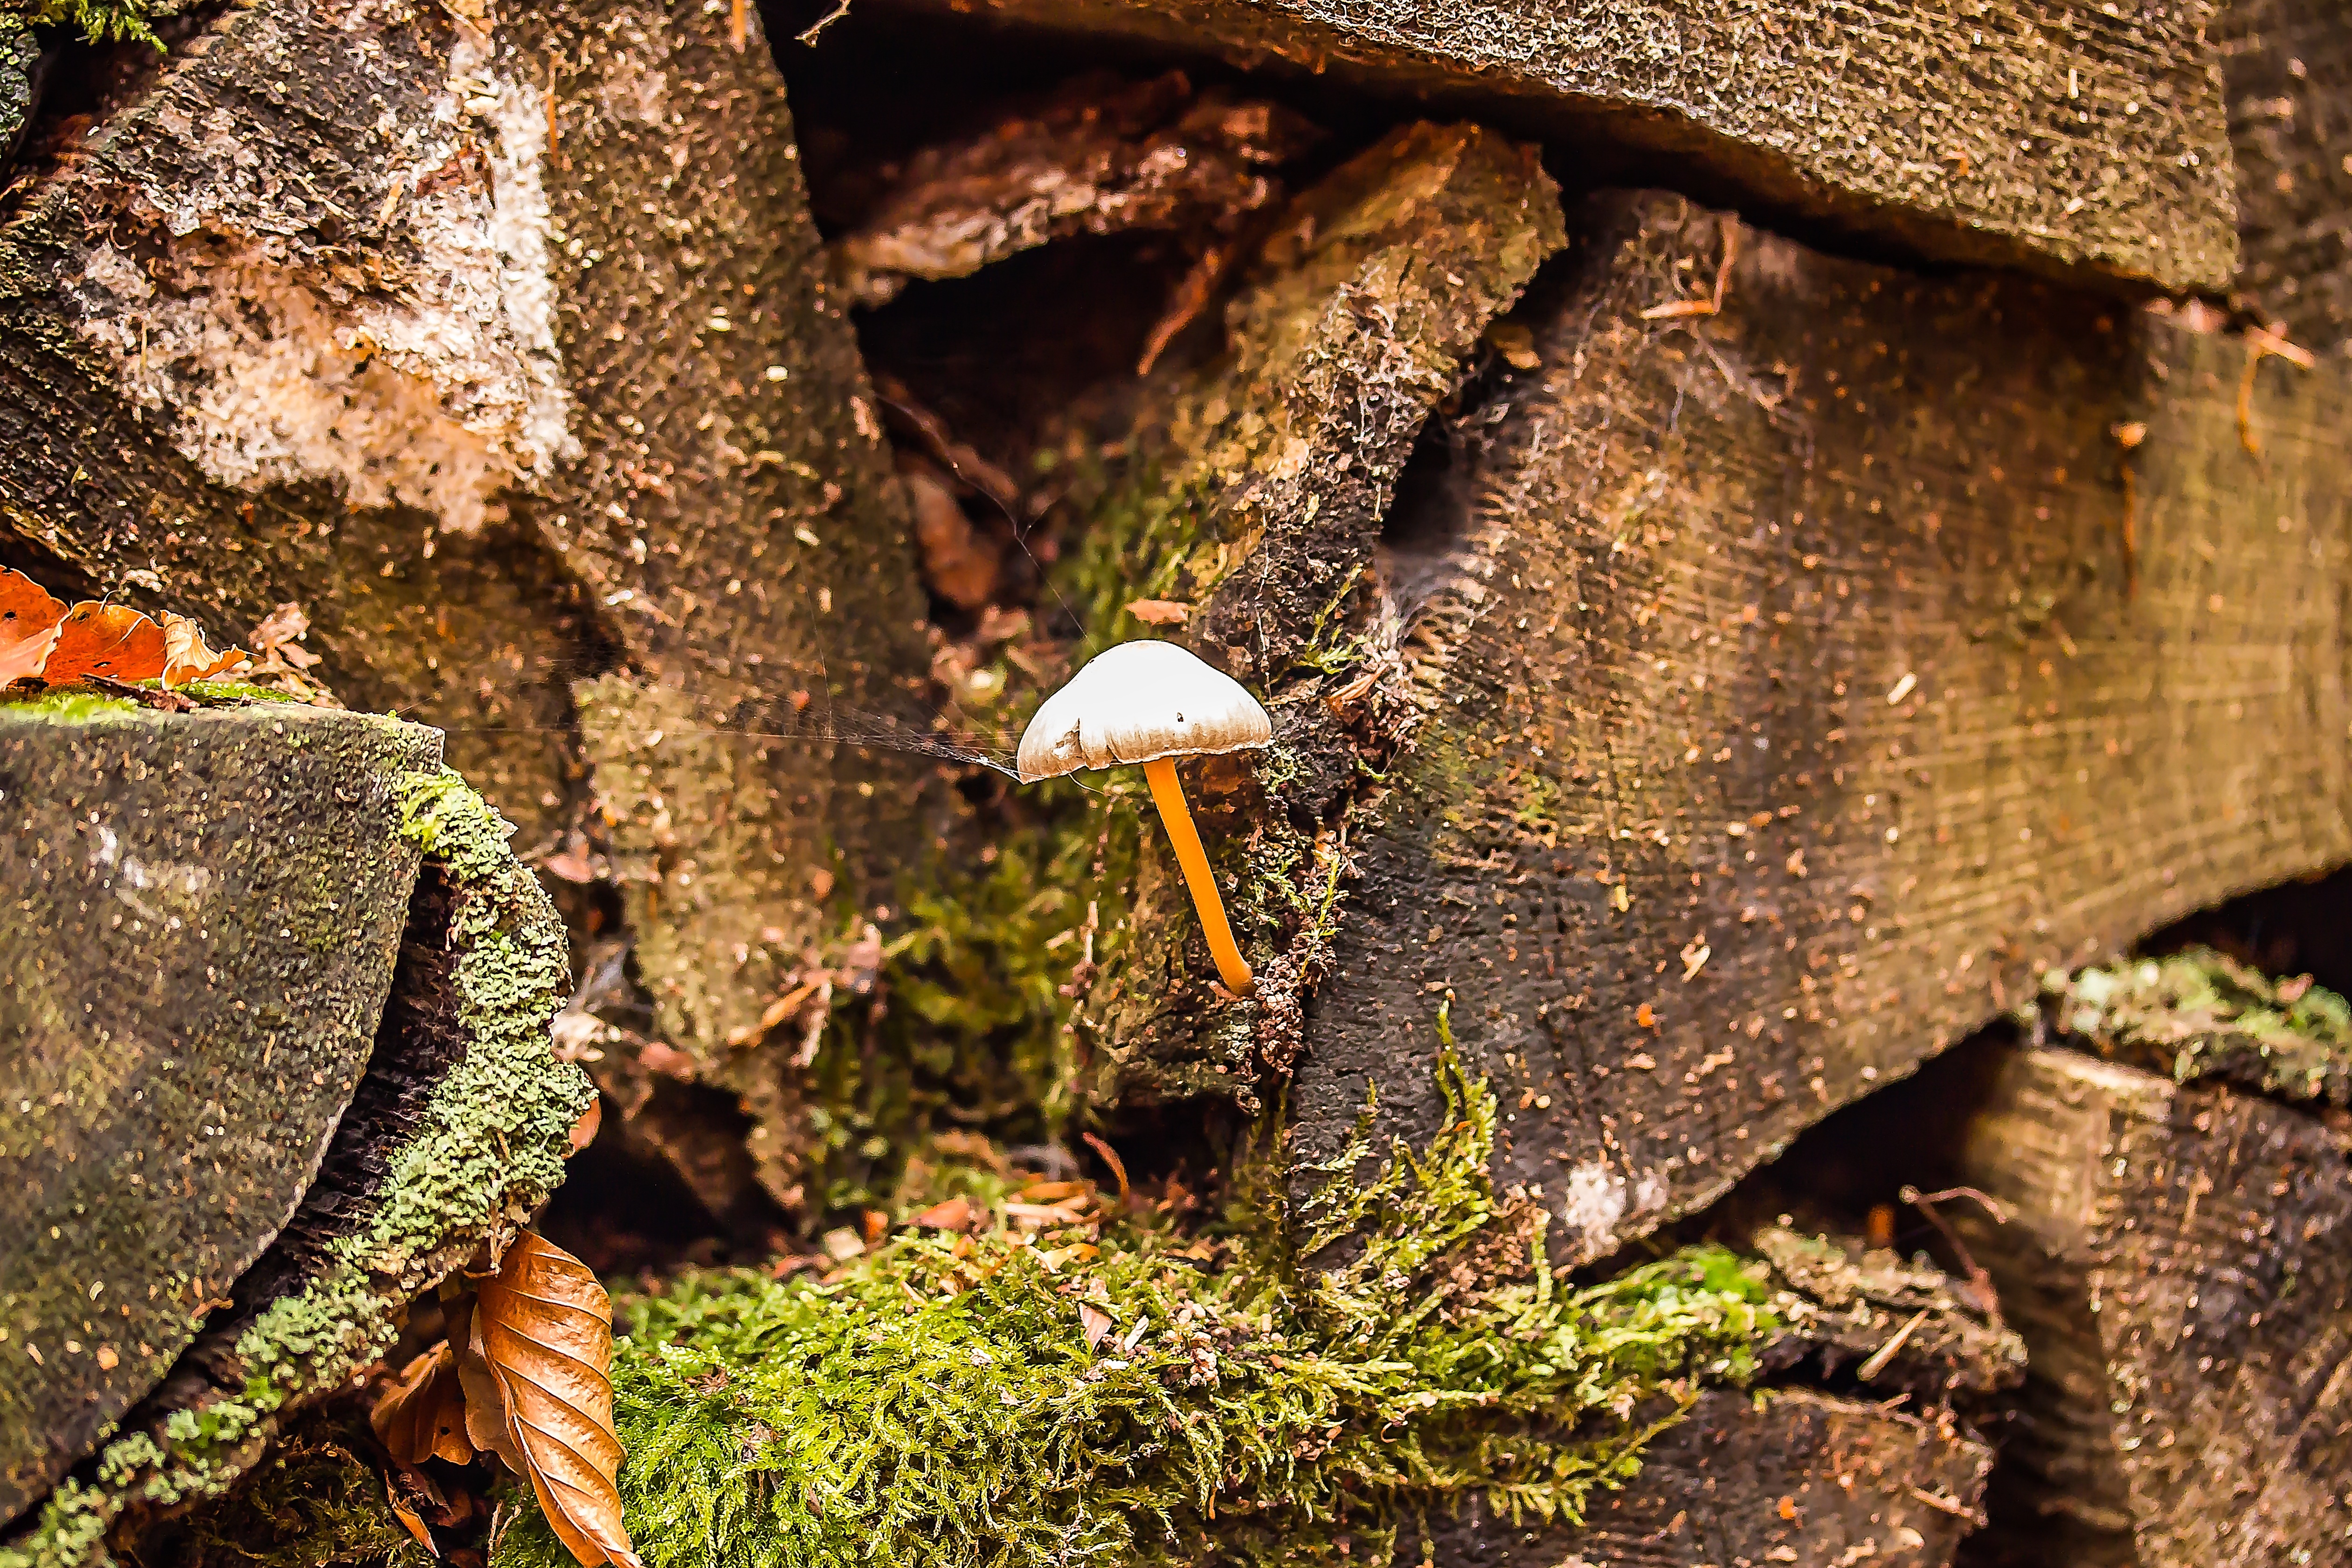
tree, nature, forest, wood, leaf, trunk, old, wildlife, jungle, autumn, soil, reptile, fauna, storage, lichen, habitat, mood, layered, stacked up, macro photography, small mushroom, holzstapel, old wood, overgrown with moss, natural environment